Zemsky Sobor of 1613

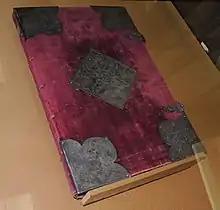
The approved letter of the Zemsky Sobor on the election of Mikhail Fedorovich to the royal throne

In 1613, in addition to Mikhail Romanov, representatives of the local nobility and representatives of the ruling dynasties of neighboring countries claimed the Russian throne. Among the latter, candidates for the throne were: